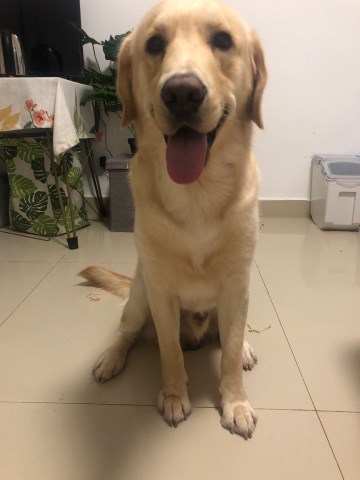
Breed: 3580-n000122-Labrador_retriever